London Borough of Sutton

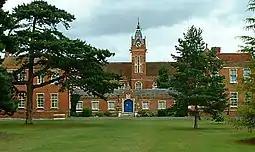
Carew Manor, Beddington Park

The Sound Lounge, a grassroots concert venue, opened in December 2020 in Sutton High Street in the former premises of Royal Bank of Scotland. It hosts live performances of blues, Americana, folk and roots music. The venue includes a plant-based, carbon-neutral café, and hosts visual art exhibitions, theatre and dance. The site also incorporates a vinyl record shop (one of two branches of the "Union Music Store").